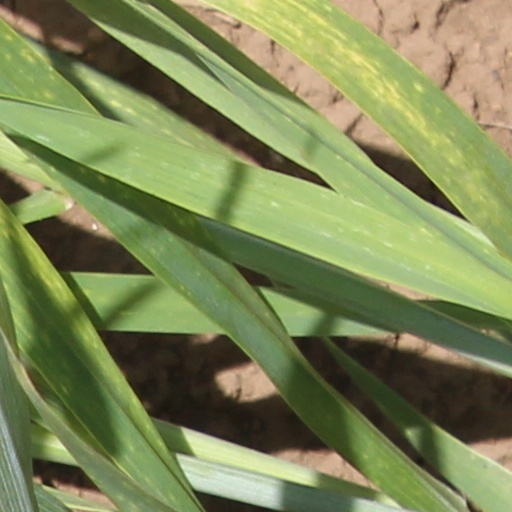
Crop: wheat